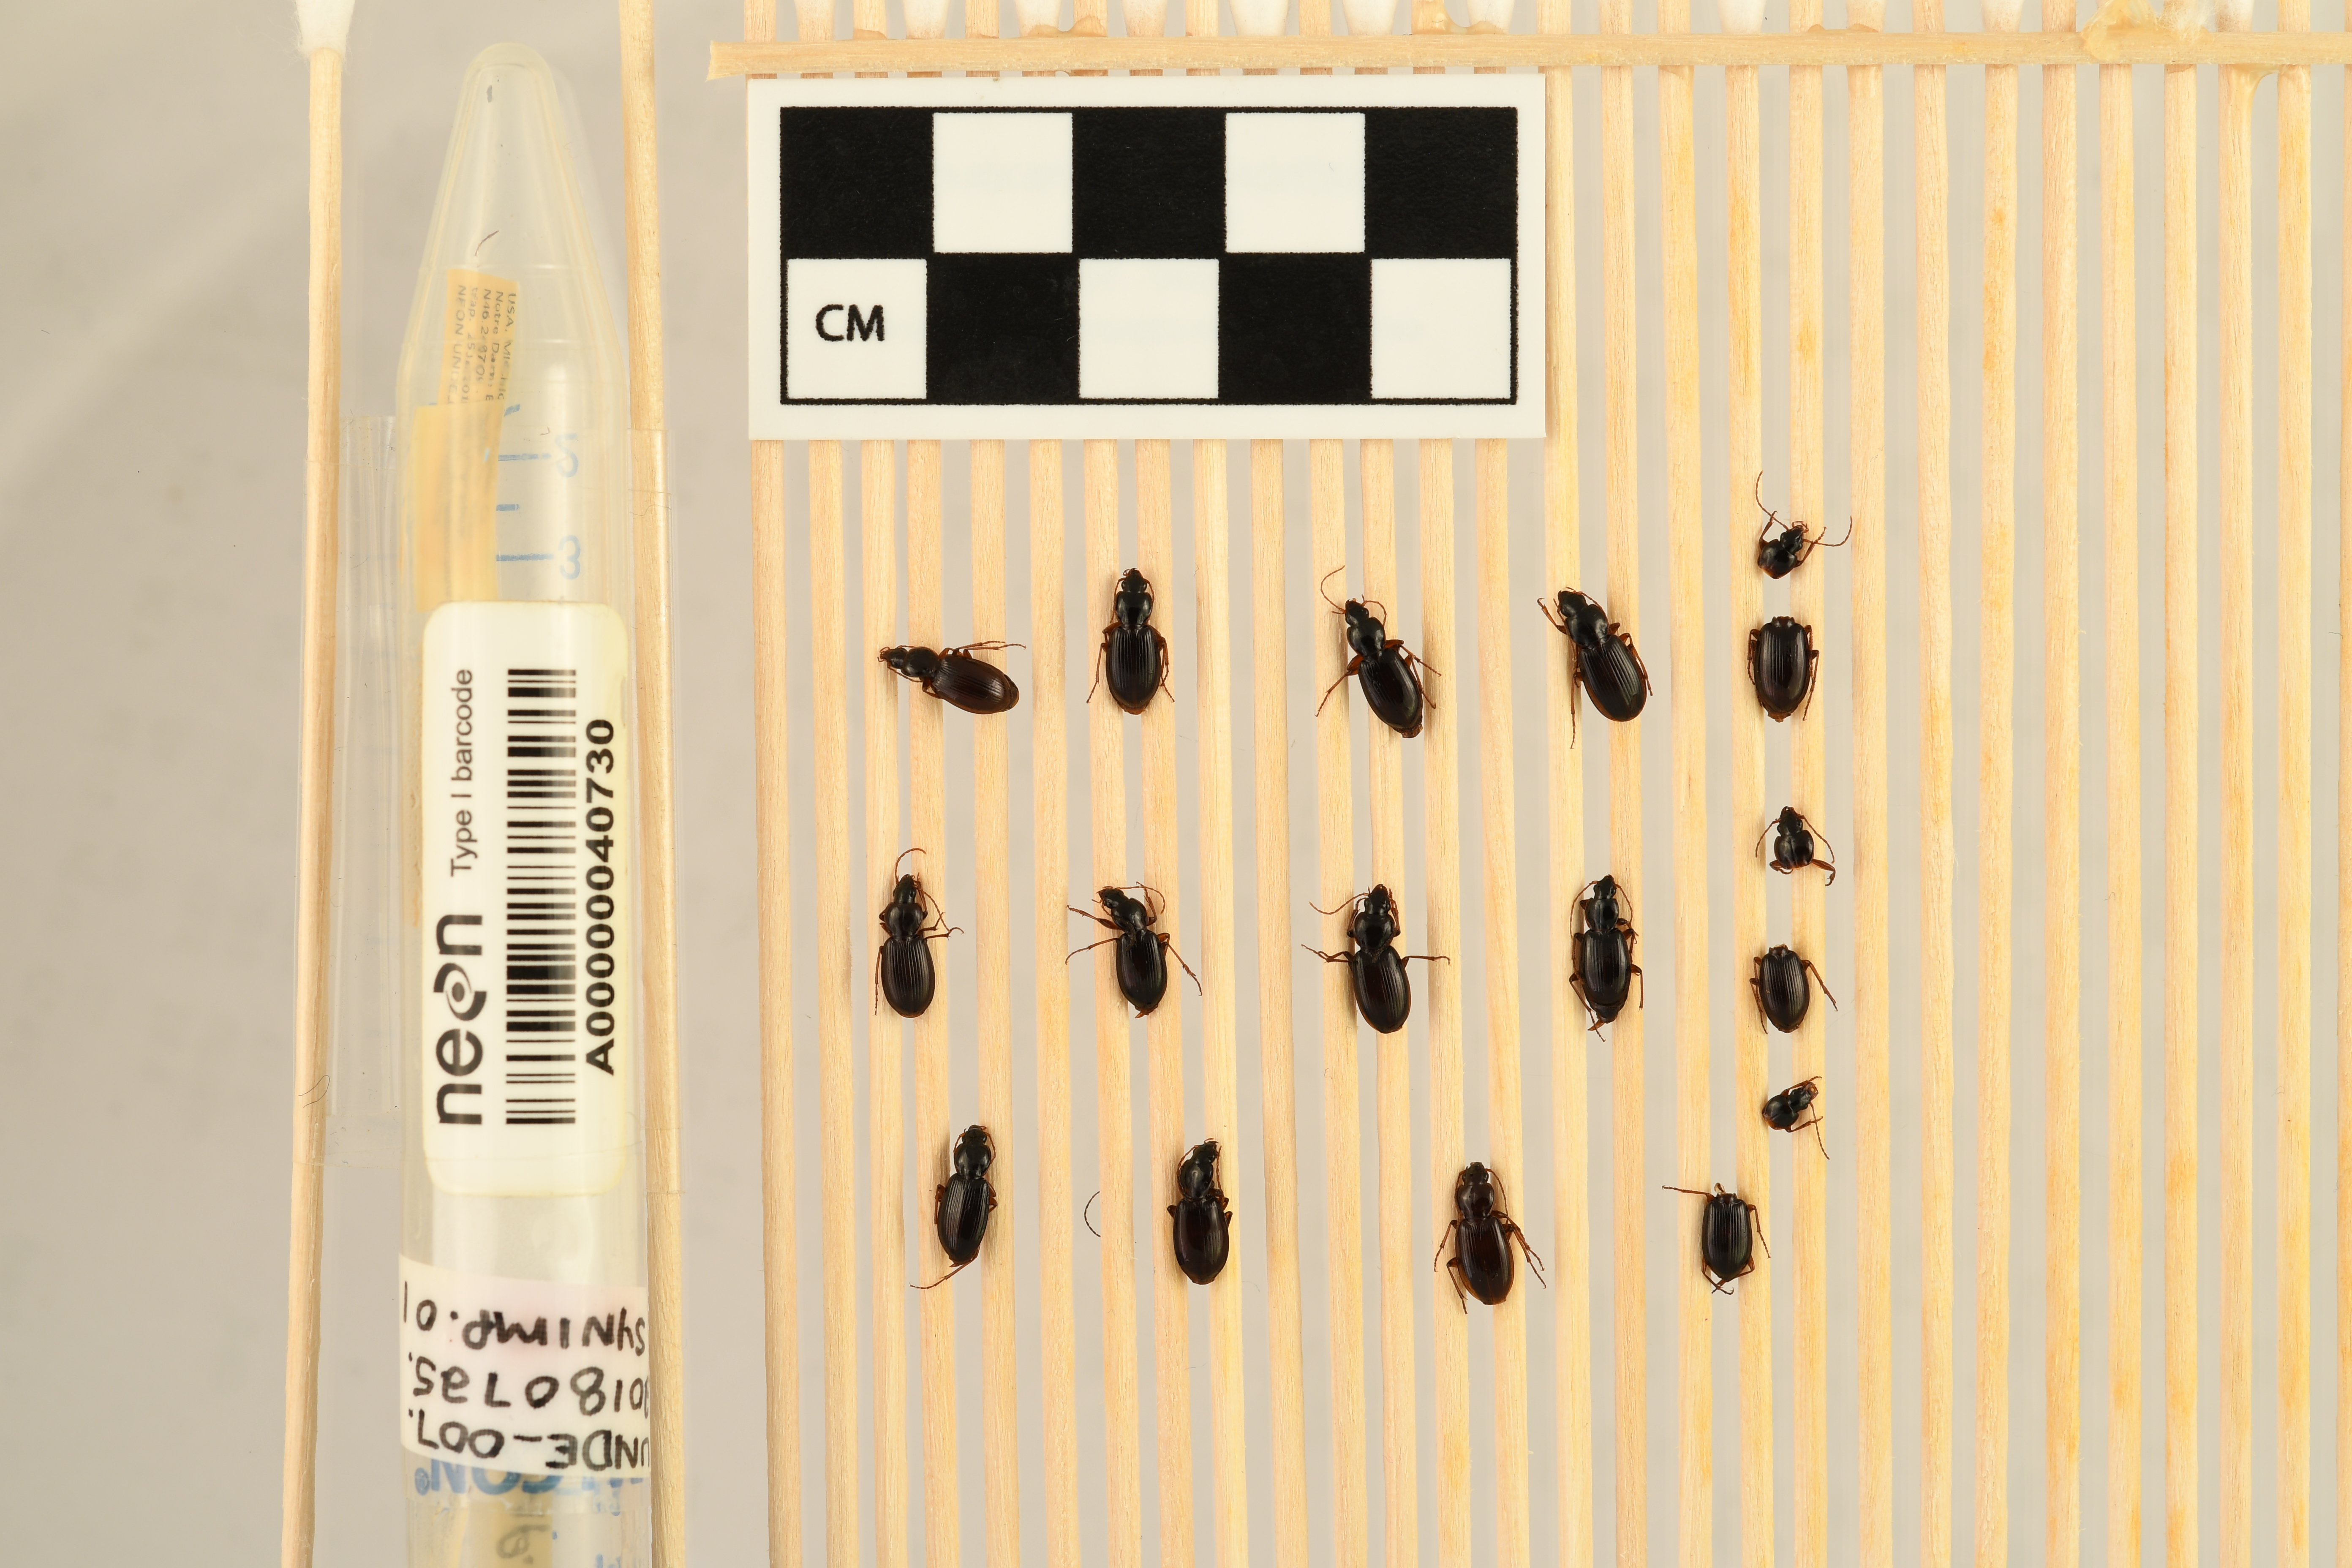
Synuchus impunctatus — University of Notre Dame Environmental Research Center NEON, plot UNDE_007. Beetle 1, ElytraLength: 0.5697 cm (lying flat: Yes)

Synuchus impunctatus — University of Notre Dame Environmental Research Center NEON, plot UNDE_007. Beetle 1, ElytraWidth: 0.2995 cm (lying flat: Yes)

Synuchus impunctatus — University of Notre Dame Environmental Research Center NEON, plot UNDE_007. Beetle 2, ElytraLength: 0.5765 cm (lying flat: Yes)

Synuchus impunctatus — University of Notre Dame Environmental Research Center NEON, plot UNDE_007. Beetle 2, ElytraWidth: 0.3305 cm (lying flat: Yes)

Synuchus impunctatus — University of Notre Dame Environmental Research Center NEON, plot UNDE_007. Beetle 3, ElytraLength: 0.5573 cm (lying flat: Yes)

Synuchus impunctatus — University of Notre Dame Environmental Research Center NEON, plot UNDE_007. Beetle 3, ElytraWidth: 0.326 cm (lying flat: Yes)

Synuchus impunctatus — University of Notre Dame Environmental Research Center NEON, plot UNDE_007. Beetle 4, ElytraLength: 0.5913 cm (lying flat: Yes)

Synuchus impunctatus — University of Notre Dame Environmental Research Center NEON, plot UNDE_007. Beetle 4, ElytraWidth: 0.3528 cm (lying flat: Yes)

Synuchus impunctatus — University of Notre Dame Environmental Research Center NEON, plot UNDE_007. Beetle 5, ElytraLength: 0.6102 cm (lying flat: Yes)

Synuchus impunctatus — University of Notre Dame Environmental Research Center NEON, plot UNDE_007. Beetle 5, ElytraWidth: 0.3391 cm (lying flat: Yes)

Synuchus impunctatus — University of Notre Dame Environmental Research Center NEON, plot UNDE_007. Beetle 6, ElytraLength: 0.554 cm (lying flat: Yes)

Synuchus impunctatus — University of Notre Dame Environmental Research Center NEON, plot UNDE_007. Beetle 6, ElytraWidth: 0.3238 cm (lying flat: Yes)

Synuchus impunctatus — University of Notre Dame Environmental Research Center NEON, plot UNDE_007. Beetle 7, ElytraLength: 0.5203 cm (lying flat: Yes)

Synuchus impunctatus — University of Notre Dame Environmental Research Center NEON, plot UNDE_007. Beetle 7, ElytraWidth: 0.2985 cm (lying flat: Yes)

Synuchus impunctatus — University of Notre Dame Environmental Research Center NEON, plot UNDE_007. Beetle 8, ElytraLength: 0.5571 cm (lying flat: Yes)

Synuchus impunctatus — University of Notre Dame Environmental Research Center NEON, plot UNDE_007. Beetle 8, ElytraWidth: 0.3457 cm (lying flat: Yes)

Synuchus impunctatus — University of Notre Dame Environmental Research Center NEON, plot UNDE_007. Beetle 9, ElytraLength: 0.526 cm (lying flat: Yes)

Synuchus impunctatus — University of Notre Dame Environmental Research Center NEON, plot UNDE_007. Beetle 9, ElytraWidth: 0.3052 cm (lying flat: Yes)

Synuchus impunctatus — University of Notre Dame Environmental Research Center NEON, plot UNDE_007. Beetle 10, ElytraLength: 0.5287 cm (lying flat: Yes)

Synuchus impunctatus — University of Notre Dame Environmental Research Center NEON, plot UNDE_007. Beetle 10, ElytraWidth: 0.2901 cm (lying flat: Yes)

Synuchus impunctatus — University of Notre Dame Environmental Research Center NEON, plot UNDE_007. Beetle 11, ElytraLength: 0.5754 cm (lying flat: Yes)

Synuchus impunctatus — University of Notre Dame Environmental Research Center NEON, plot UNDE_007. Beetle 11, ElytraWidth: 0.3093 cm (lying flat: Yes)

Synuchus impunctatus — University of Notre Dame Environmental Research Center NEON, plot UNDE_007. Beetle 12, ElytraLength: 0.5778 cm (lying flat: Yes)

Synuchus impunctatus — University of Notre Dame Environmental Research Center NEON, plot UNDE_007. Beetle 12, ElytraWidth: 0.3407 cm (lying flat: Yes)

Synuchus impunctatus — University of Notre Dame Environmental Research Center NEON, plot UNDE_007. Beetle 13, ElytraLength: 0.5717 cm (lying flat: Yes)

Synuchus impunctatus — University of Notre Dame Environmental Research Center NEON, plot UNDE_007. Beetle 13, ElytraWidth: 0.3428 cm (lying flat: Yes)

Synuchus impunctatus — University of Notre Dame Environmental Research Center NEON, plot UNDE_007. Beetle 14, ElytraLength: 0.5594 cm (lying flat: Yes)

Synuchus impunctatus — University of Notre Dame Environmental Research Center NEON, plot UNDE_007. Beetle 14, ElytraWidth: 0.322 cm (lying flat: Yes)